Red 11

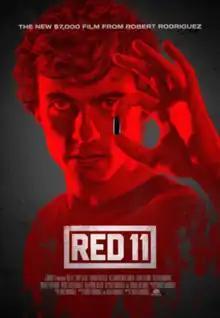
Promotional release poster

Red 11 is a 2019 American science fiction horror film produced, and directed by Robert Rodriguez. Rodriguez co-wrote the film with his son Racer Max, after previously collaborating on "The Adventures of Sharkboy and Lavagirl in 3-D" in 2005. The film is inspired by Robert Rodriguez's experiences described in his 1995 book "Rebel Without a Crew". The film stars Roby Attal, Lauren Hatfield, Alejandro Rose-Garcia, Eman Esfandi, Steve Brudniak, Brently Heilbron, Pierce Foster Bailey, Katherine Willis, Ulysses Montoya, and Carlos Gallardo.